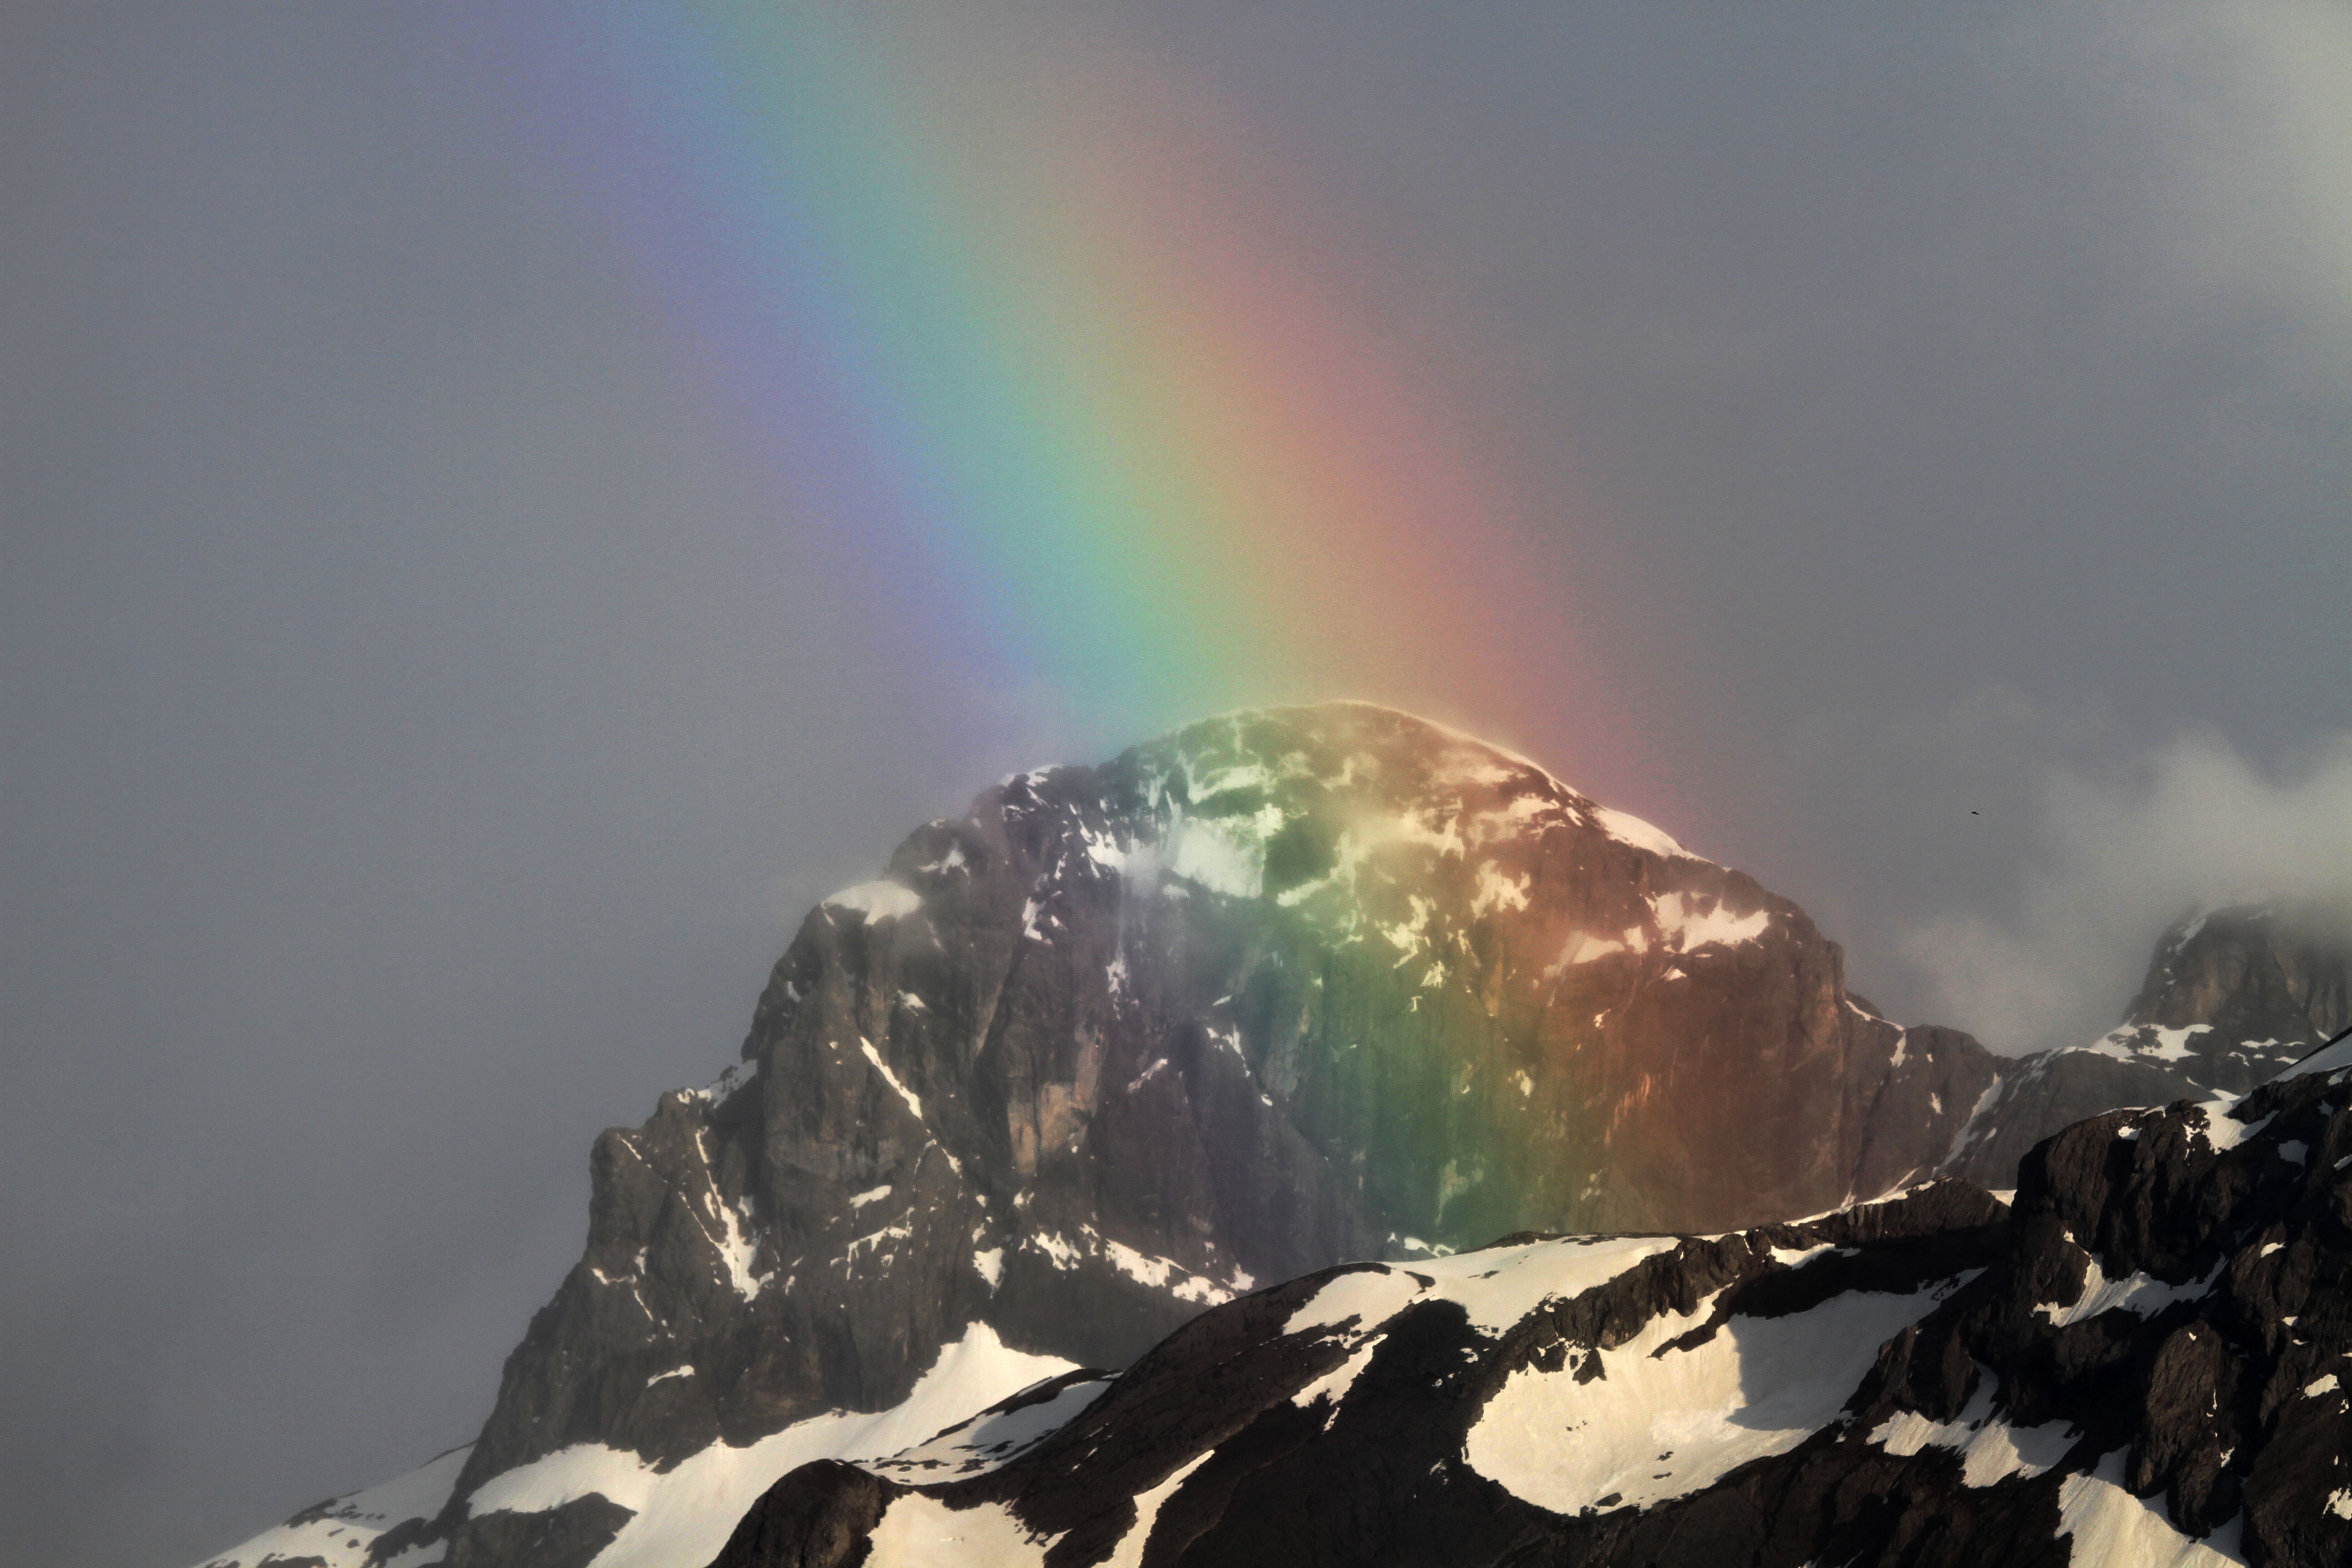
nature, rock, mountain, light, sky, hiking, sunlight, rain, view, atmosphere, mountain range, panorama, summer, ice, reflection, scenic, color, weather, alpine, colorful, leisure, rainbow, earth, mountains, alps, switzerland, more, distant view, alpine walk, bernese oberland, the alps, atmosphere of earth, mountainous landforms